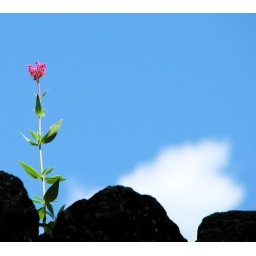
a small flower finds a home in our garden wall